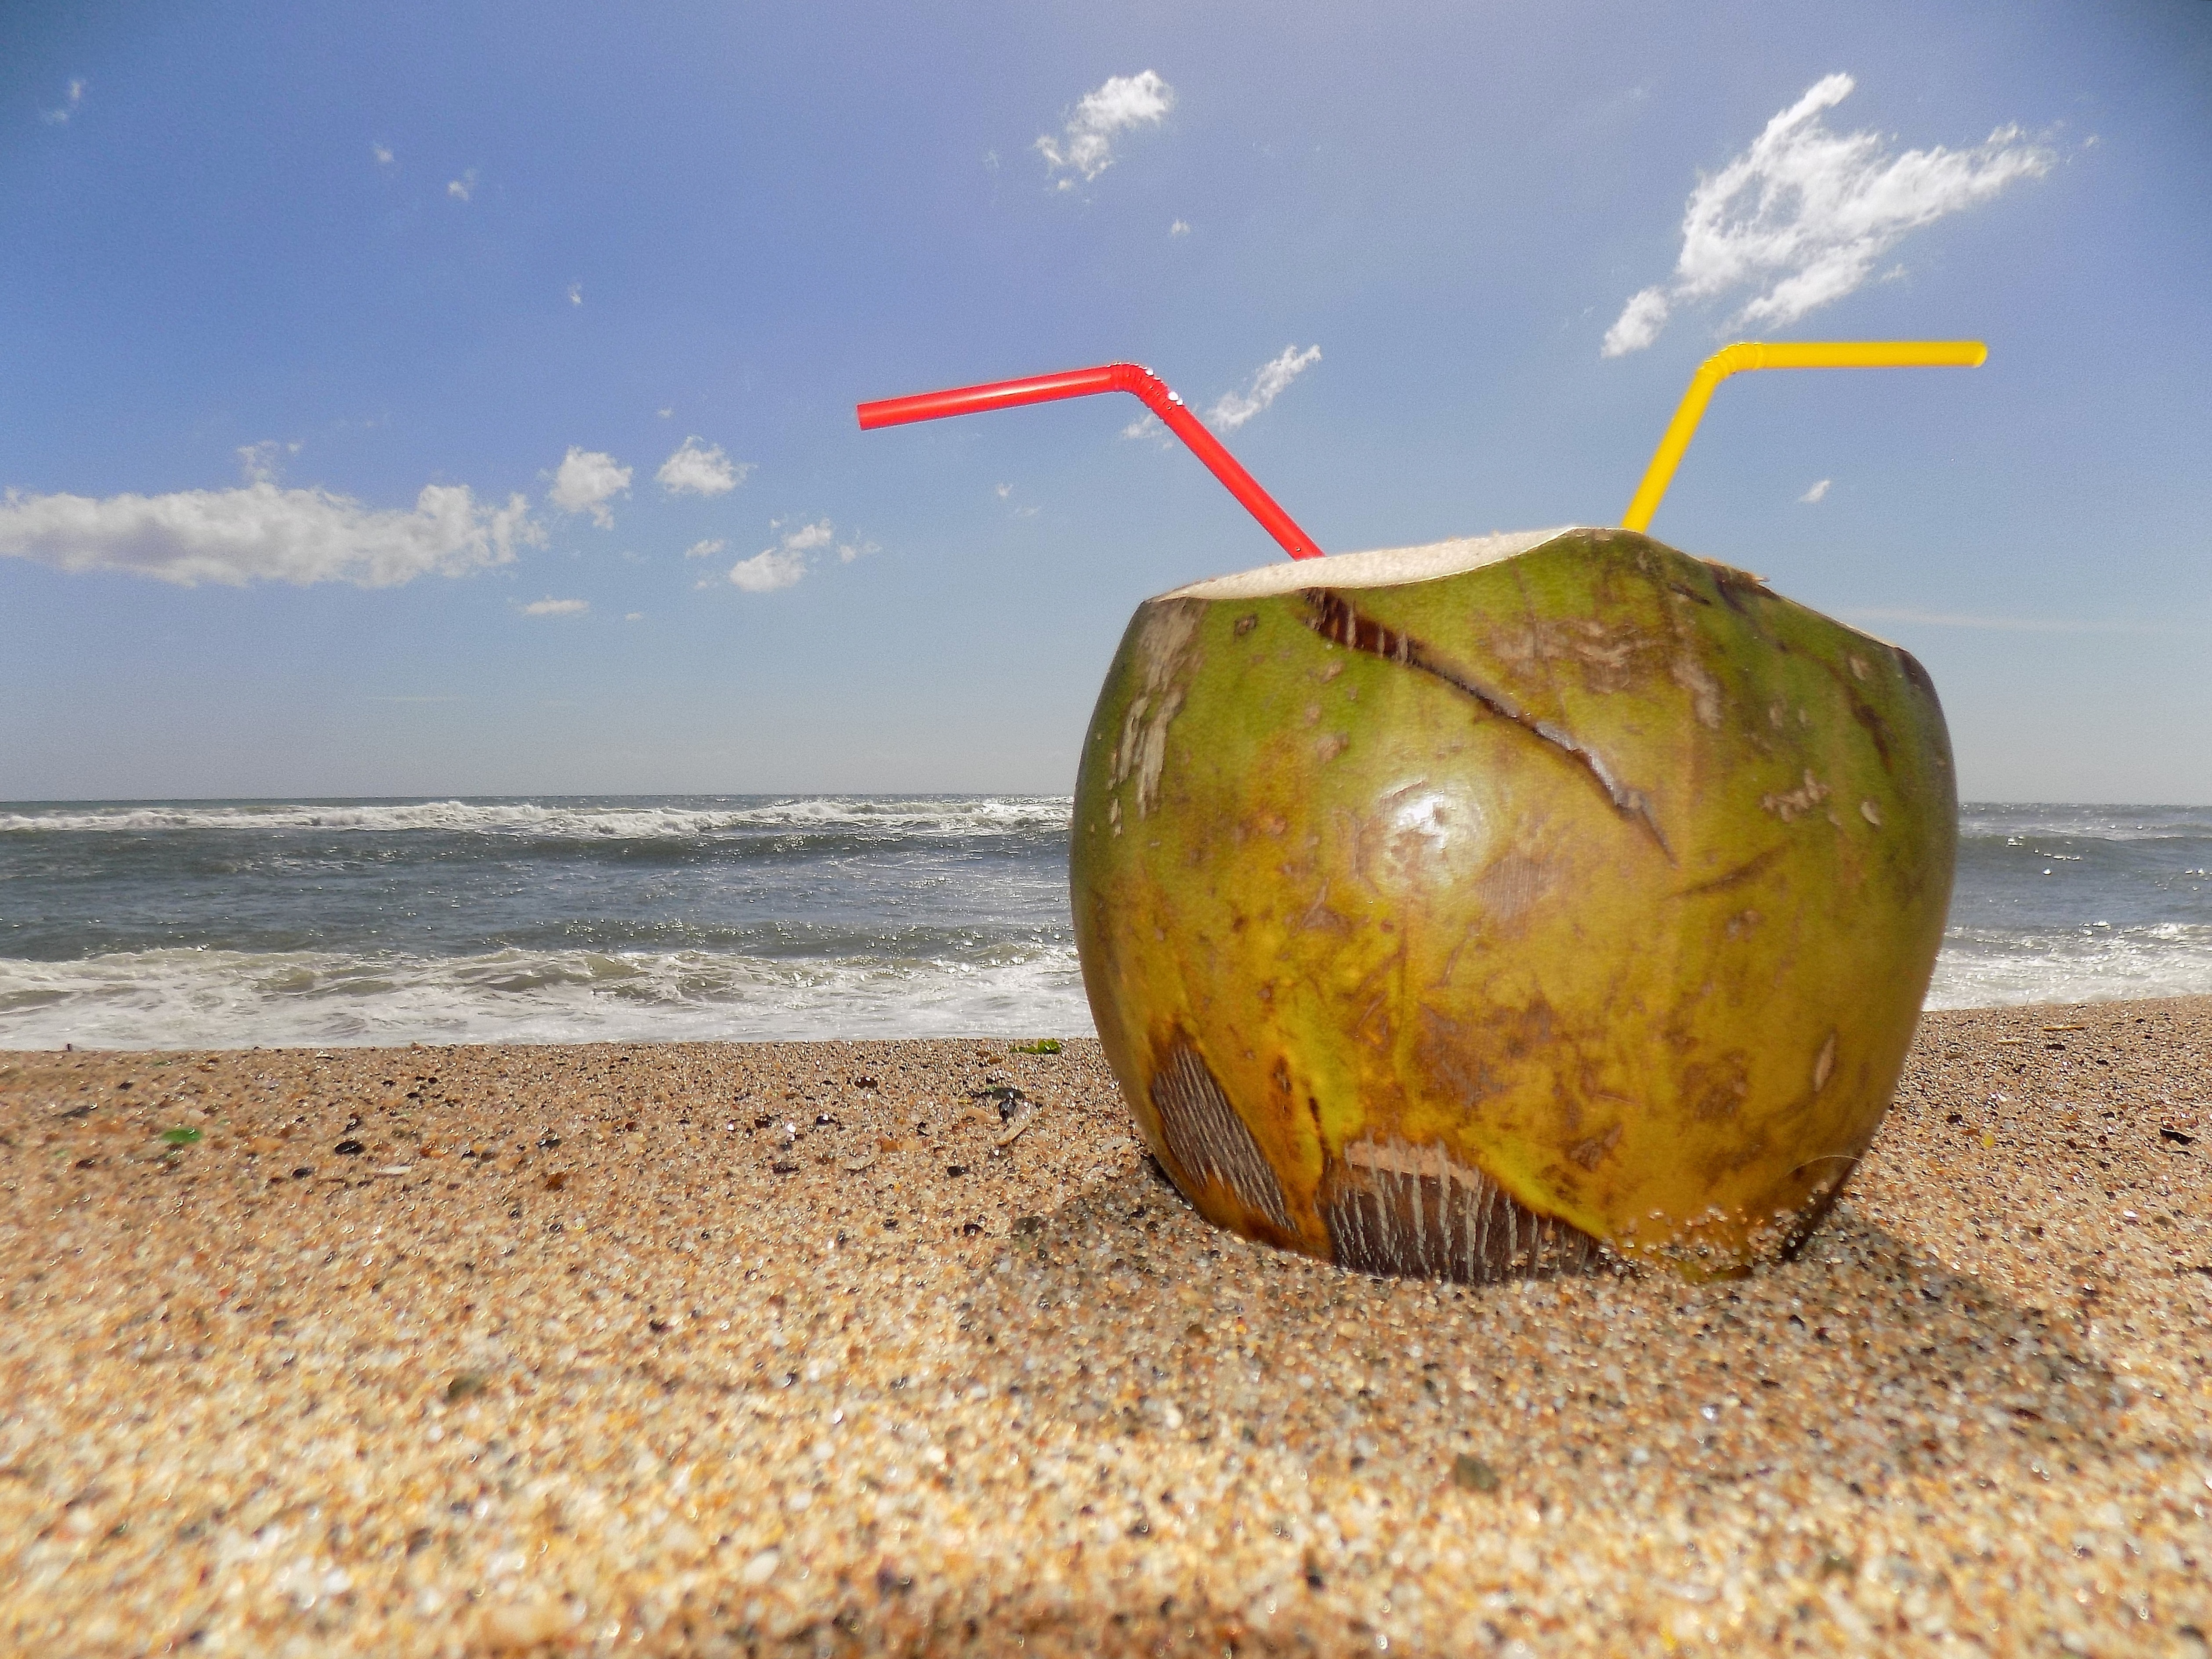
beach, sea, water, sand, plant, sun, fruit, food, paradise, produce, tropical, holiday, island, drink, rest, coconut, soft drink, flowering plant, coconut water